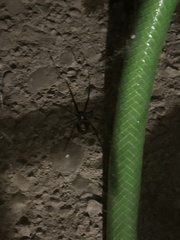
Species: Lactrodectus_hesperus